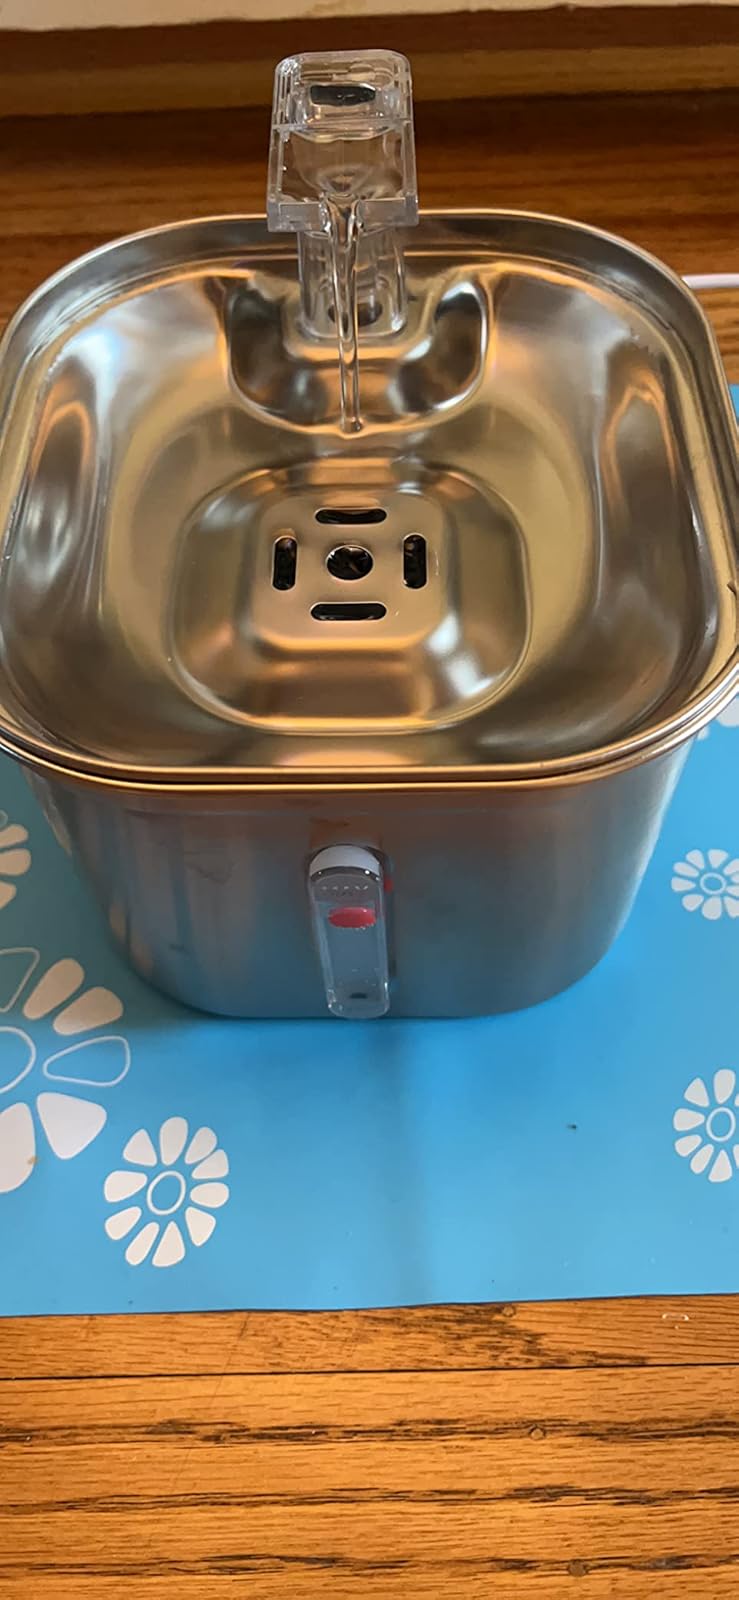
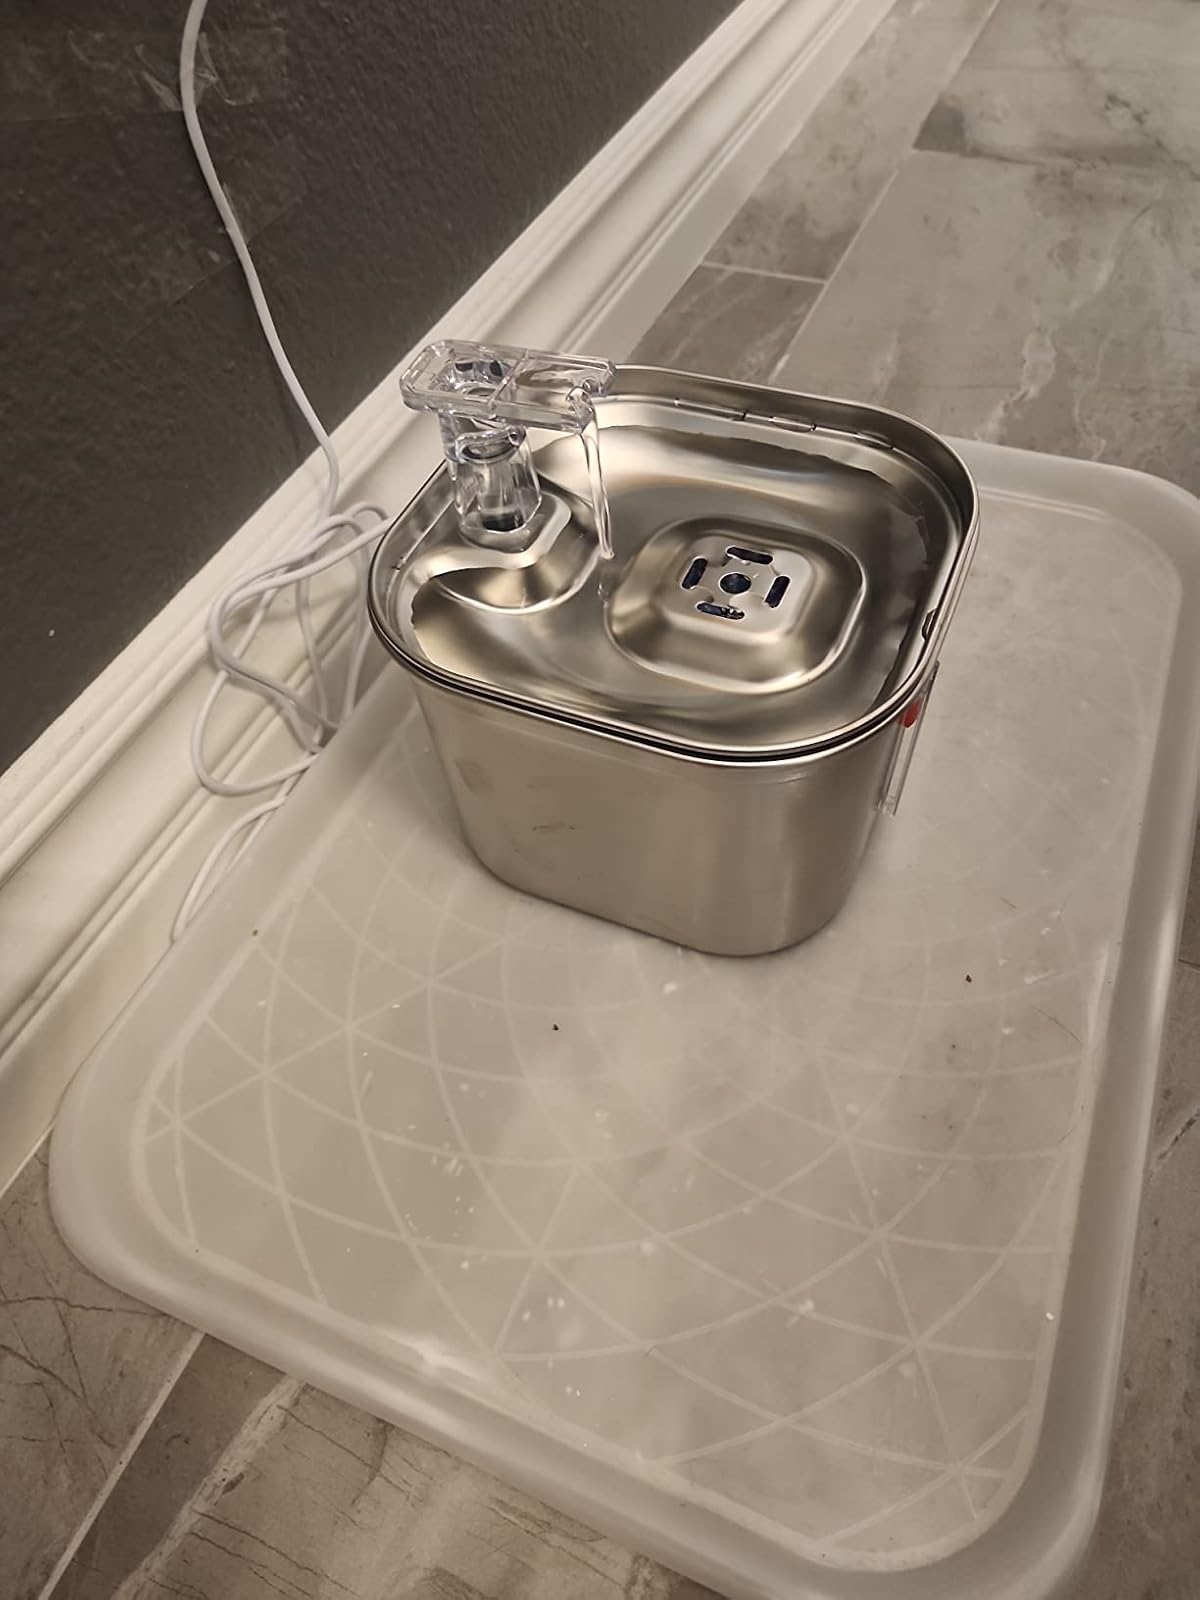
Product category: items_bowl
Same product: yes